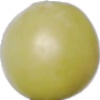
Label: Grape White 2